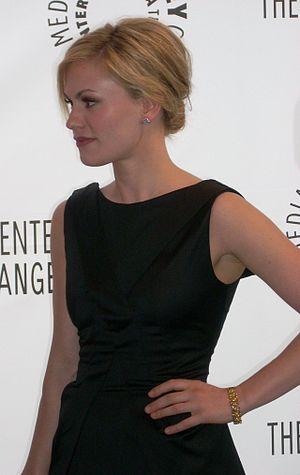
Anna Paquin [ˈænə ˈpækwɪn], née le 24 juillet 1982 à Winnipeg, est une actrice et productrice canado-néo-zélandaise.